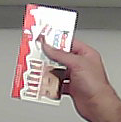
Product: kinder_chocolate